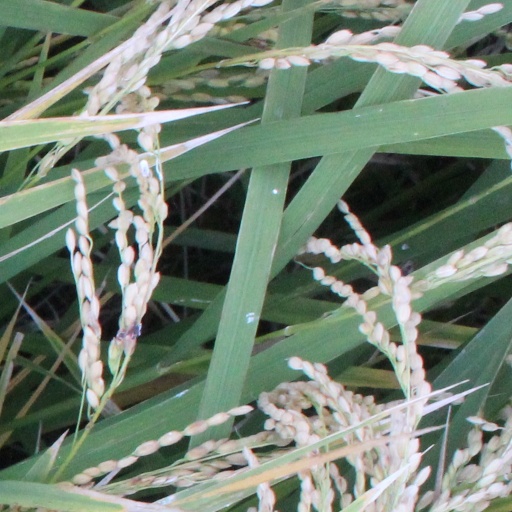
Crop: rice